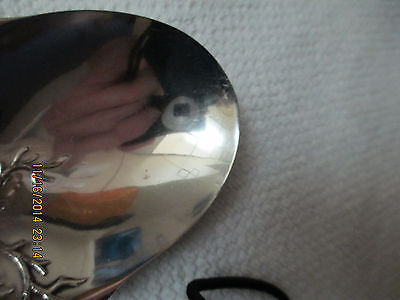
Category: table